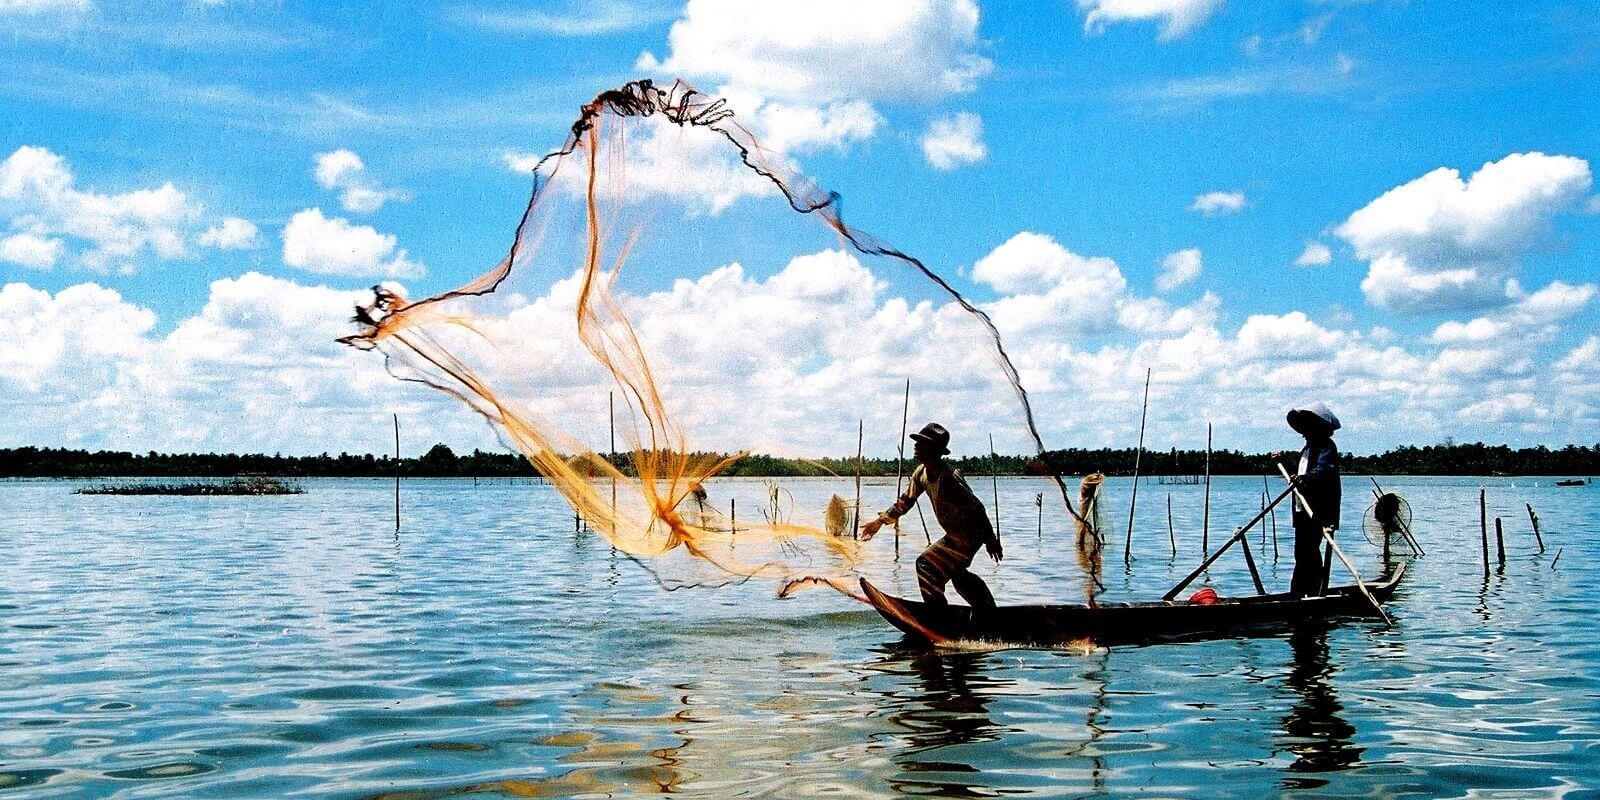
có một người đàn ông trên thuyền đang giăng lưới